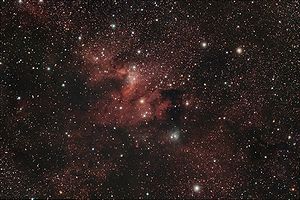
Huletågen
Huletågen
Huletågen er en stjernetåge med en afstand på 2400 lysår i stjernebilledet Cepheus.